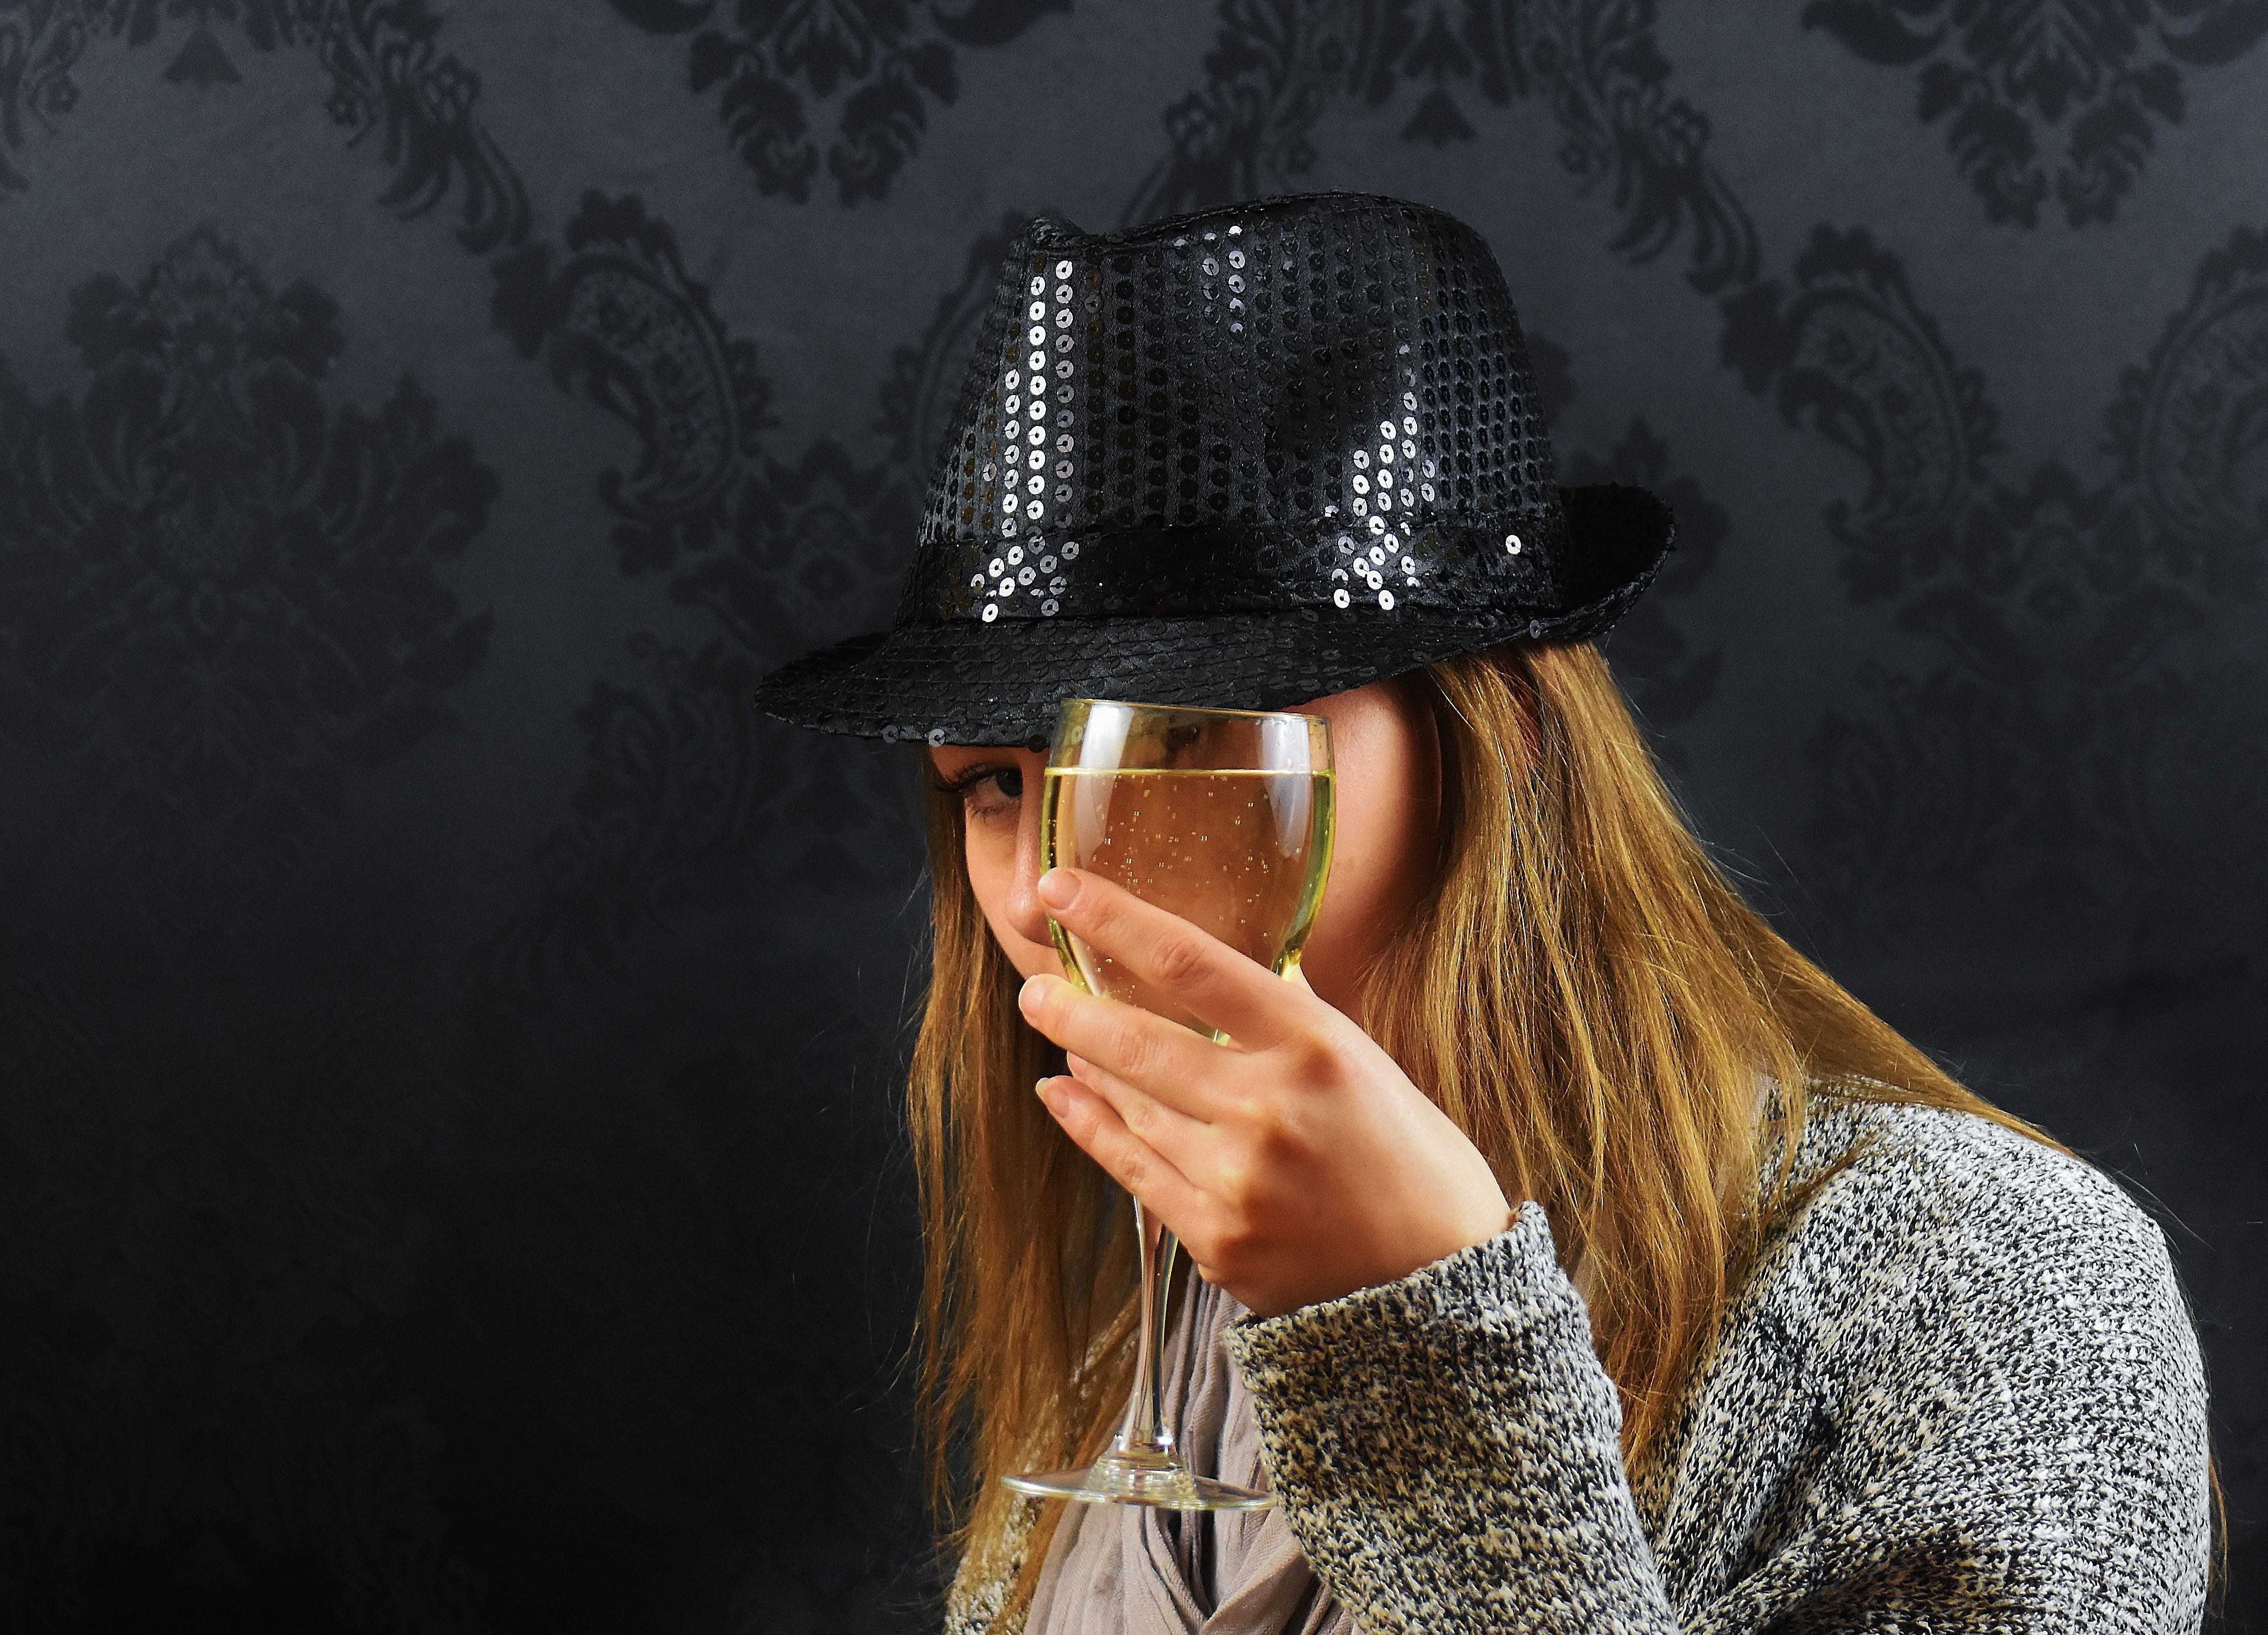
person, woman, wine, spring, hat, drink, fashion, clothing, black, mysterious, glasses, cap, beauty, champagne, fedora, fashionable, photo shoot, facial hair, fashion accessory